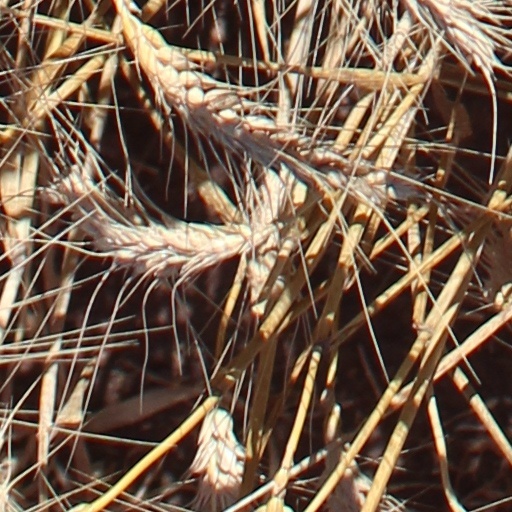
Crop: wheat